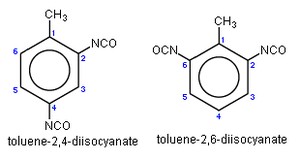
Le diisocyanate de toluène est un composé organique, toxique et allergène, appartenant au groupe des isocyanates.